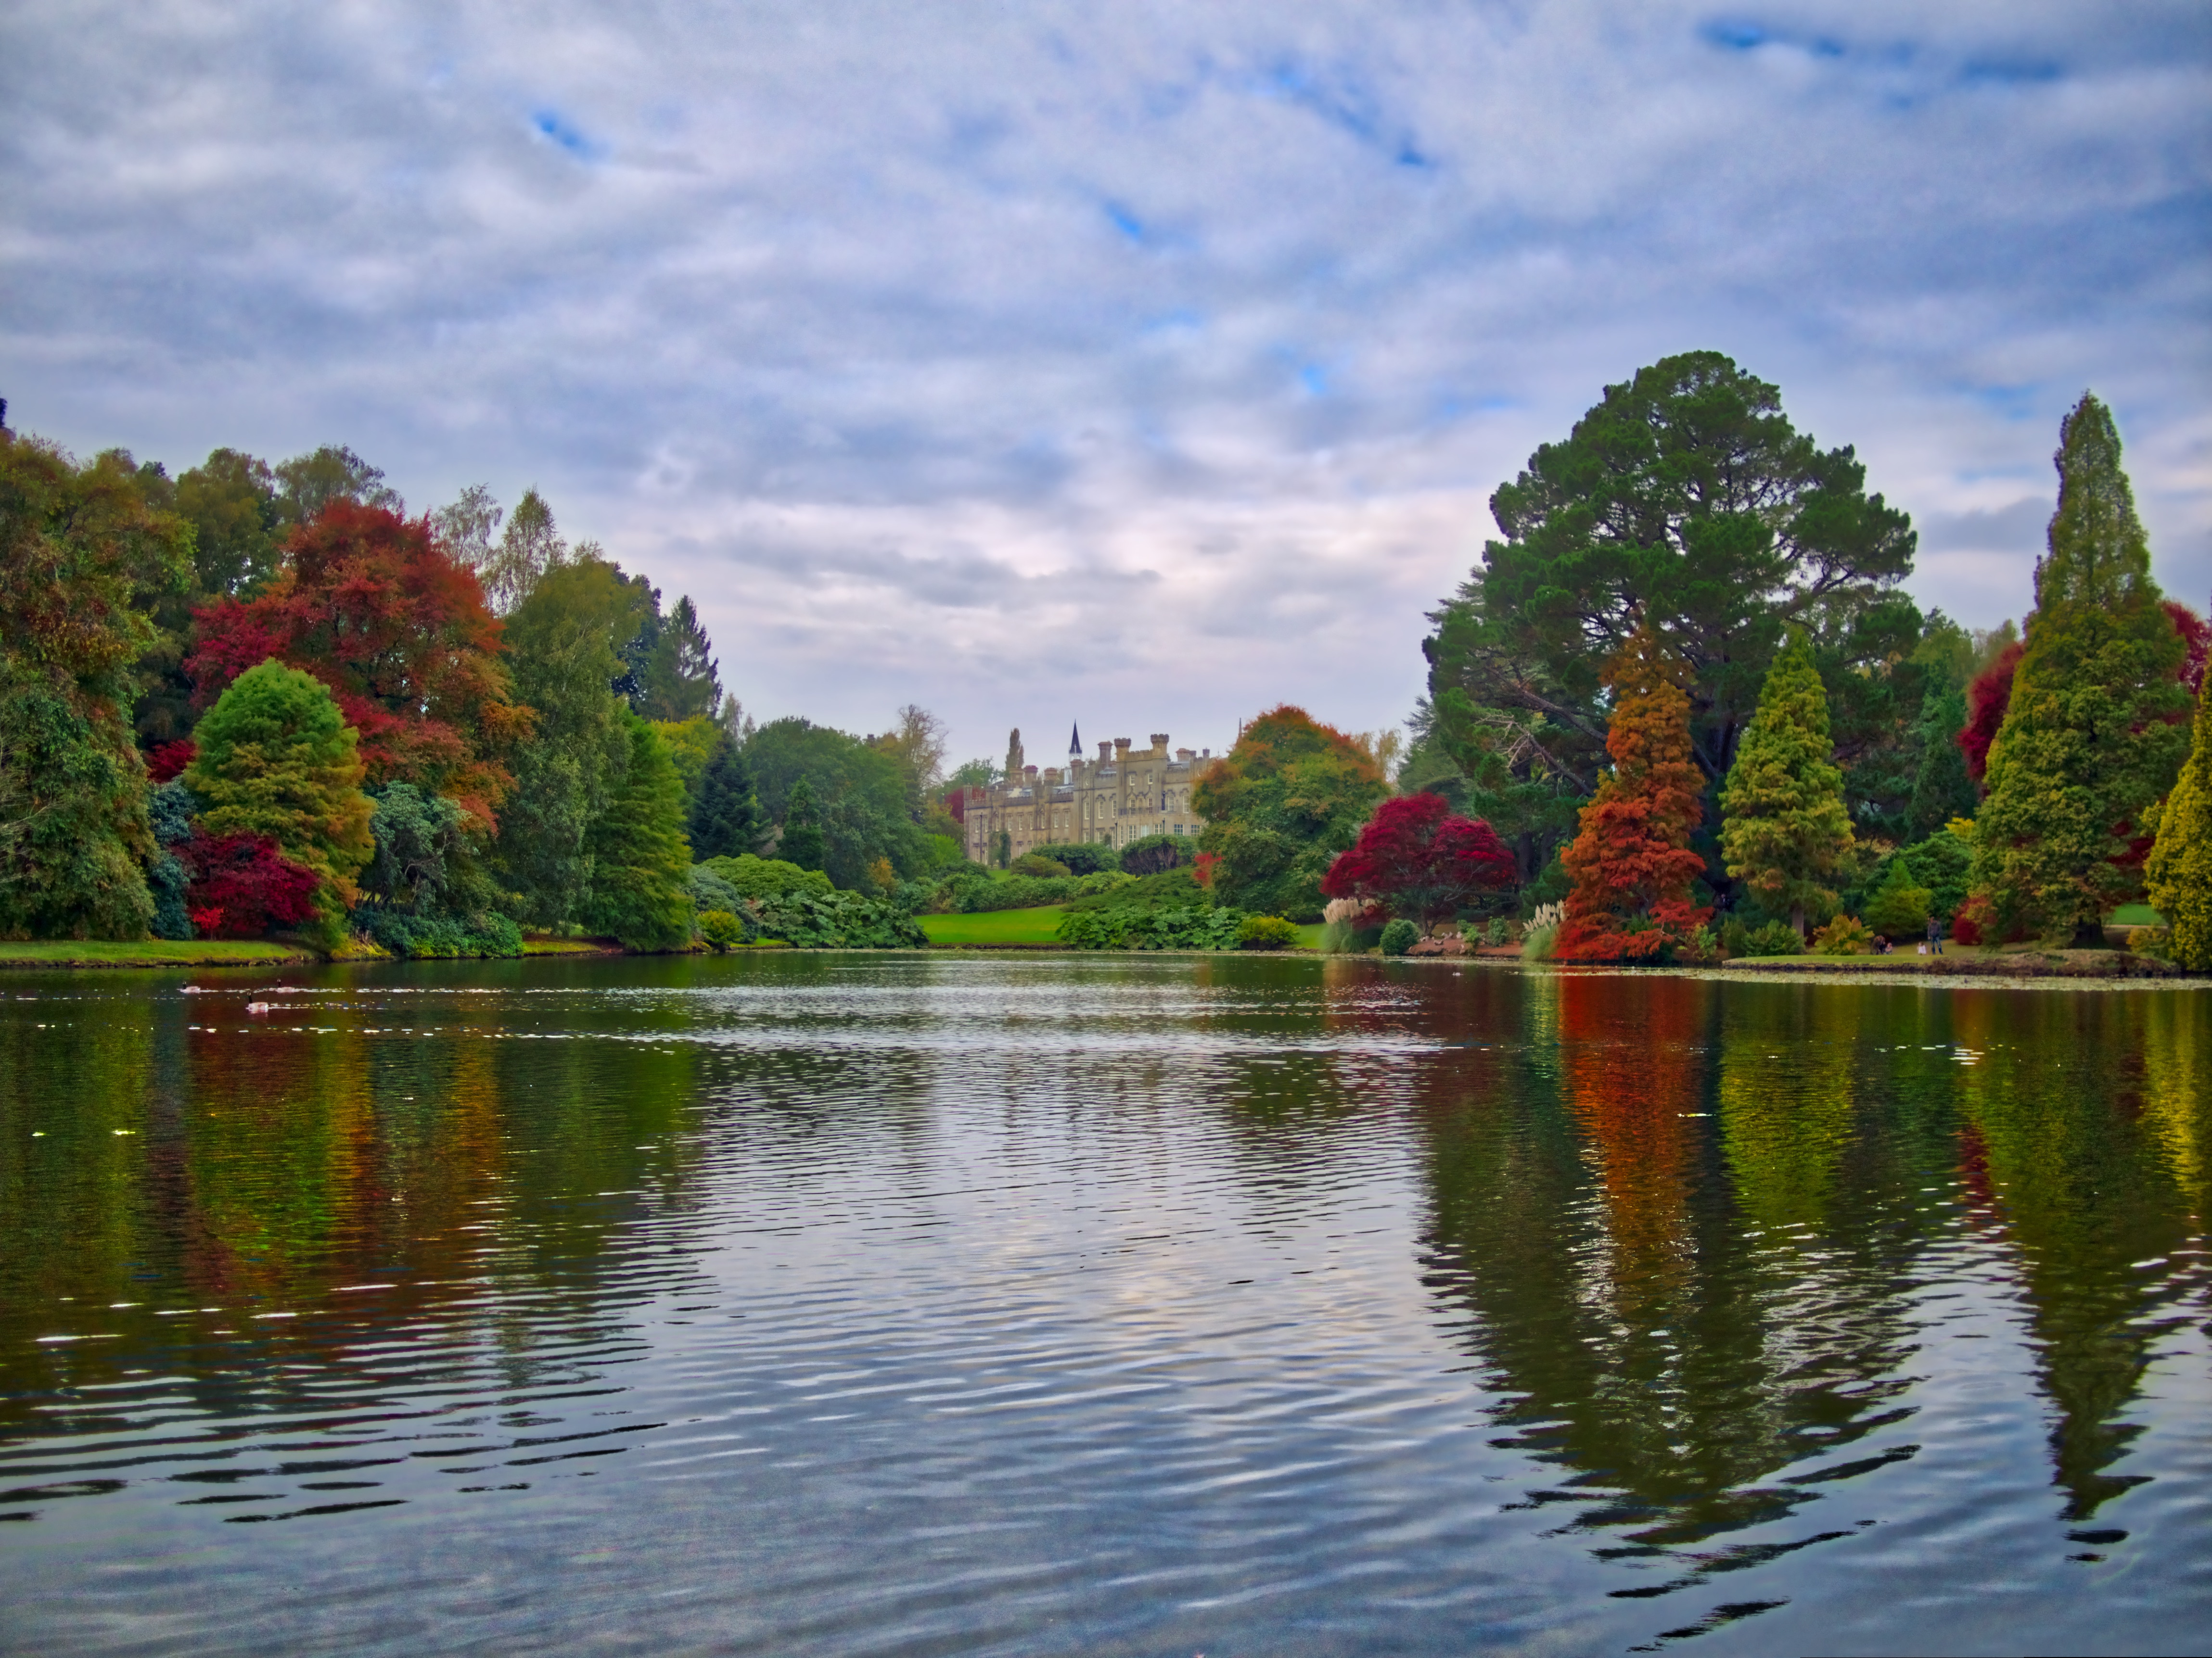
tree, water, nature, flower, lake, river, pond, reflection, autumn, waterway, body of water